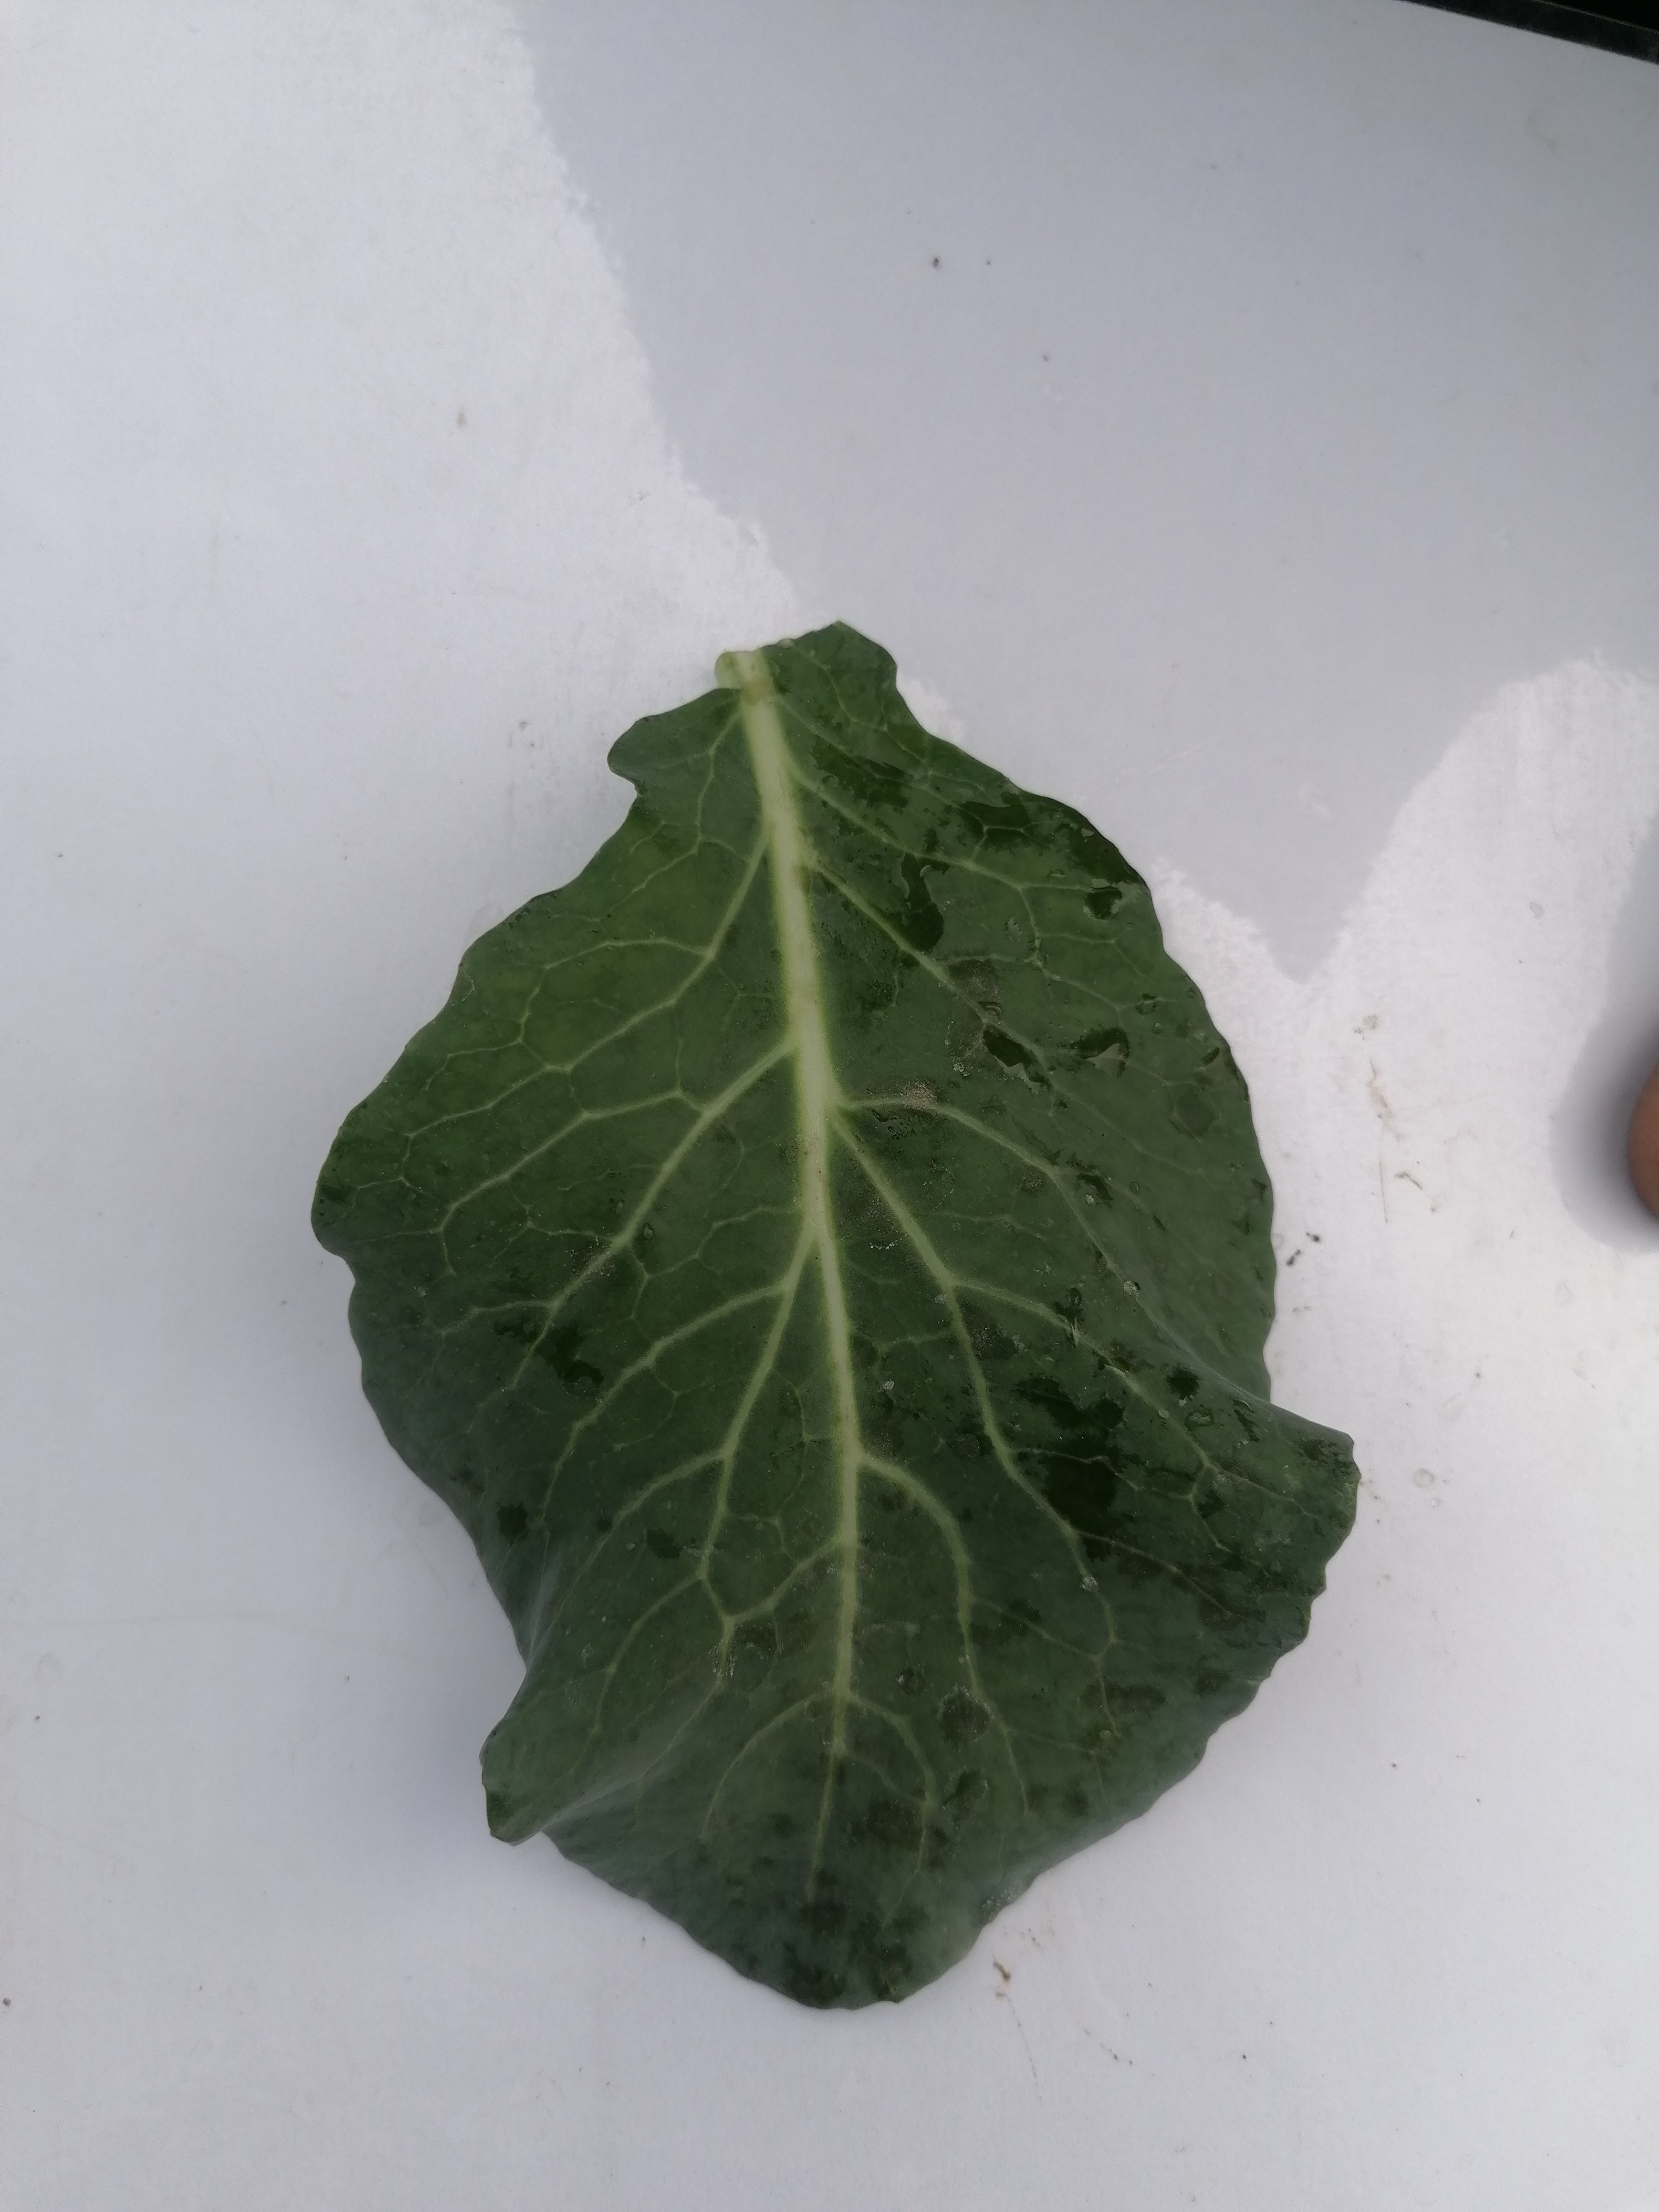
Label: Healthy